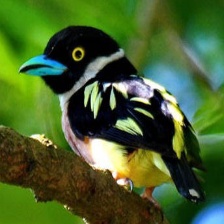
Species: BLACK AND YELLOW BROADBILL
Scientific name: EURYLAIMUS OCHROMALUS